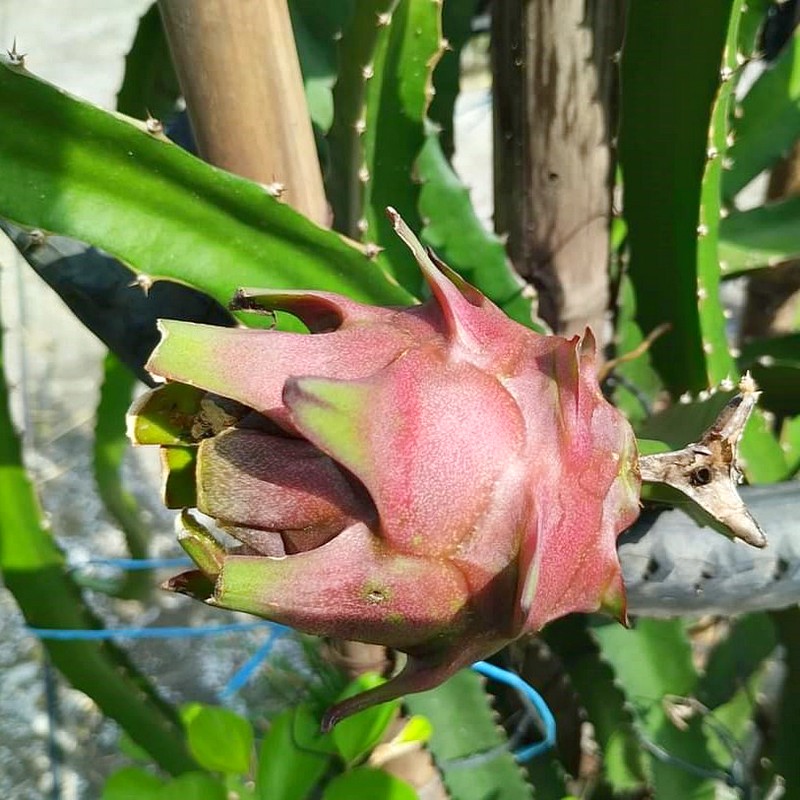
Label: Fresh Dragon Fruit